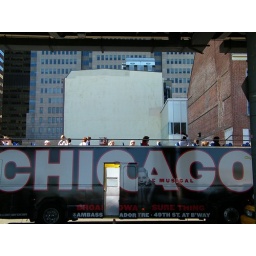
Step in the door and enter the twilight zone. The bus is advertising the musical &amp;quot;Chicago&amp;quot; . The tour is of New York.